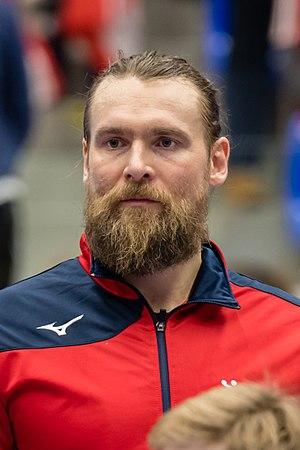
Pavel Horák, né le 28 novembre 1982 à Přerov en Tchécoslovaquie, est un joueur de handball tchèque. Internationale tchèque, il évolue au club allemand du THW Kiel depuis 2019 où il s'est spécialisé dans un rôle de défenseur.